Ivan Tavčar

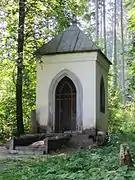
Tavčar's tomb at the Visoko estate

He started schooling in his home village and continued in Ljubljana, from which he was expelled for disciplinary reasons. For a while he attended secondary school in Novo Mesto and eventually returned to Ljubljana. In 1871 he began studying law at the University of Vienna. He began his political career in the Provincial Assembly of the Duchy of Carniola, where he formed the core of a radical group of Slovene liberals together with Ivan Hribar. He became one of the leading members of the National Progressive Party and long served as the chief editor of the party journal "Slovenski narod", succeeding Josip Jurčič. Between 1901 and 1907 he was member of the Austrian Parliament. In 1911, he succeeded Ivan Hribar as mayor of Ljubljana.